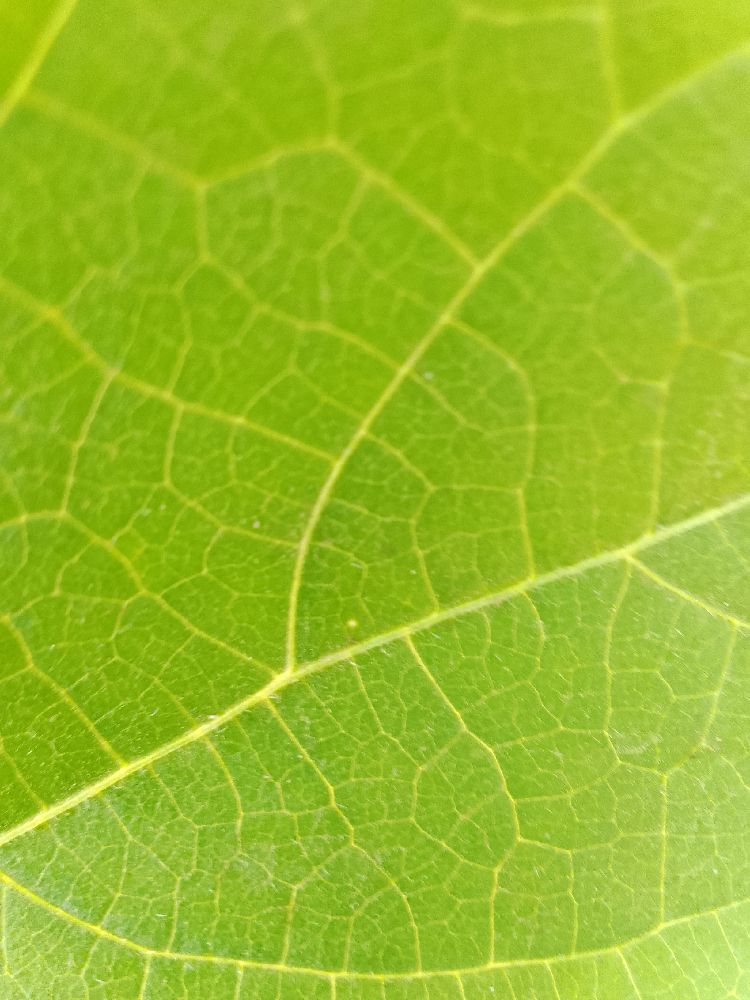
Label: healthy